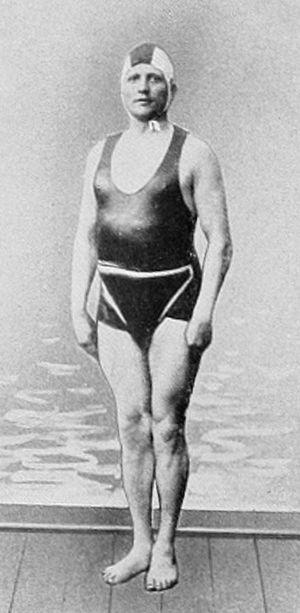
Paul Günther est un plongeur allemand, champion olympique de plongeon. Il est introduit à l'International Swimming Hall of Fame en 1988.